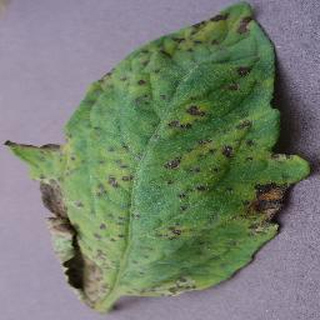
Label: tomato_septoria_leaf_spot